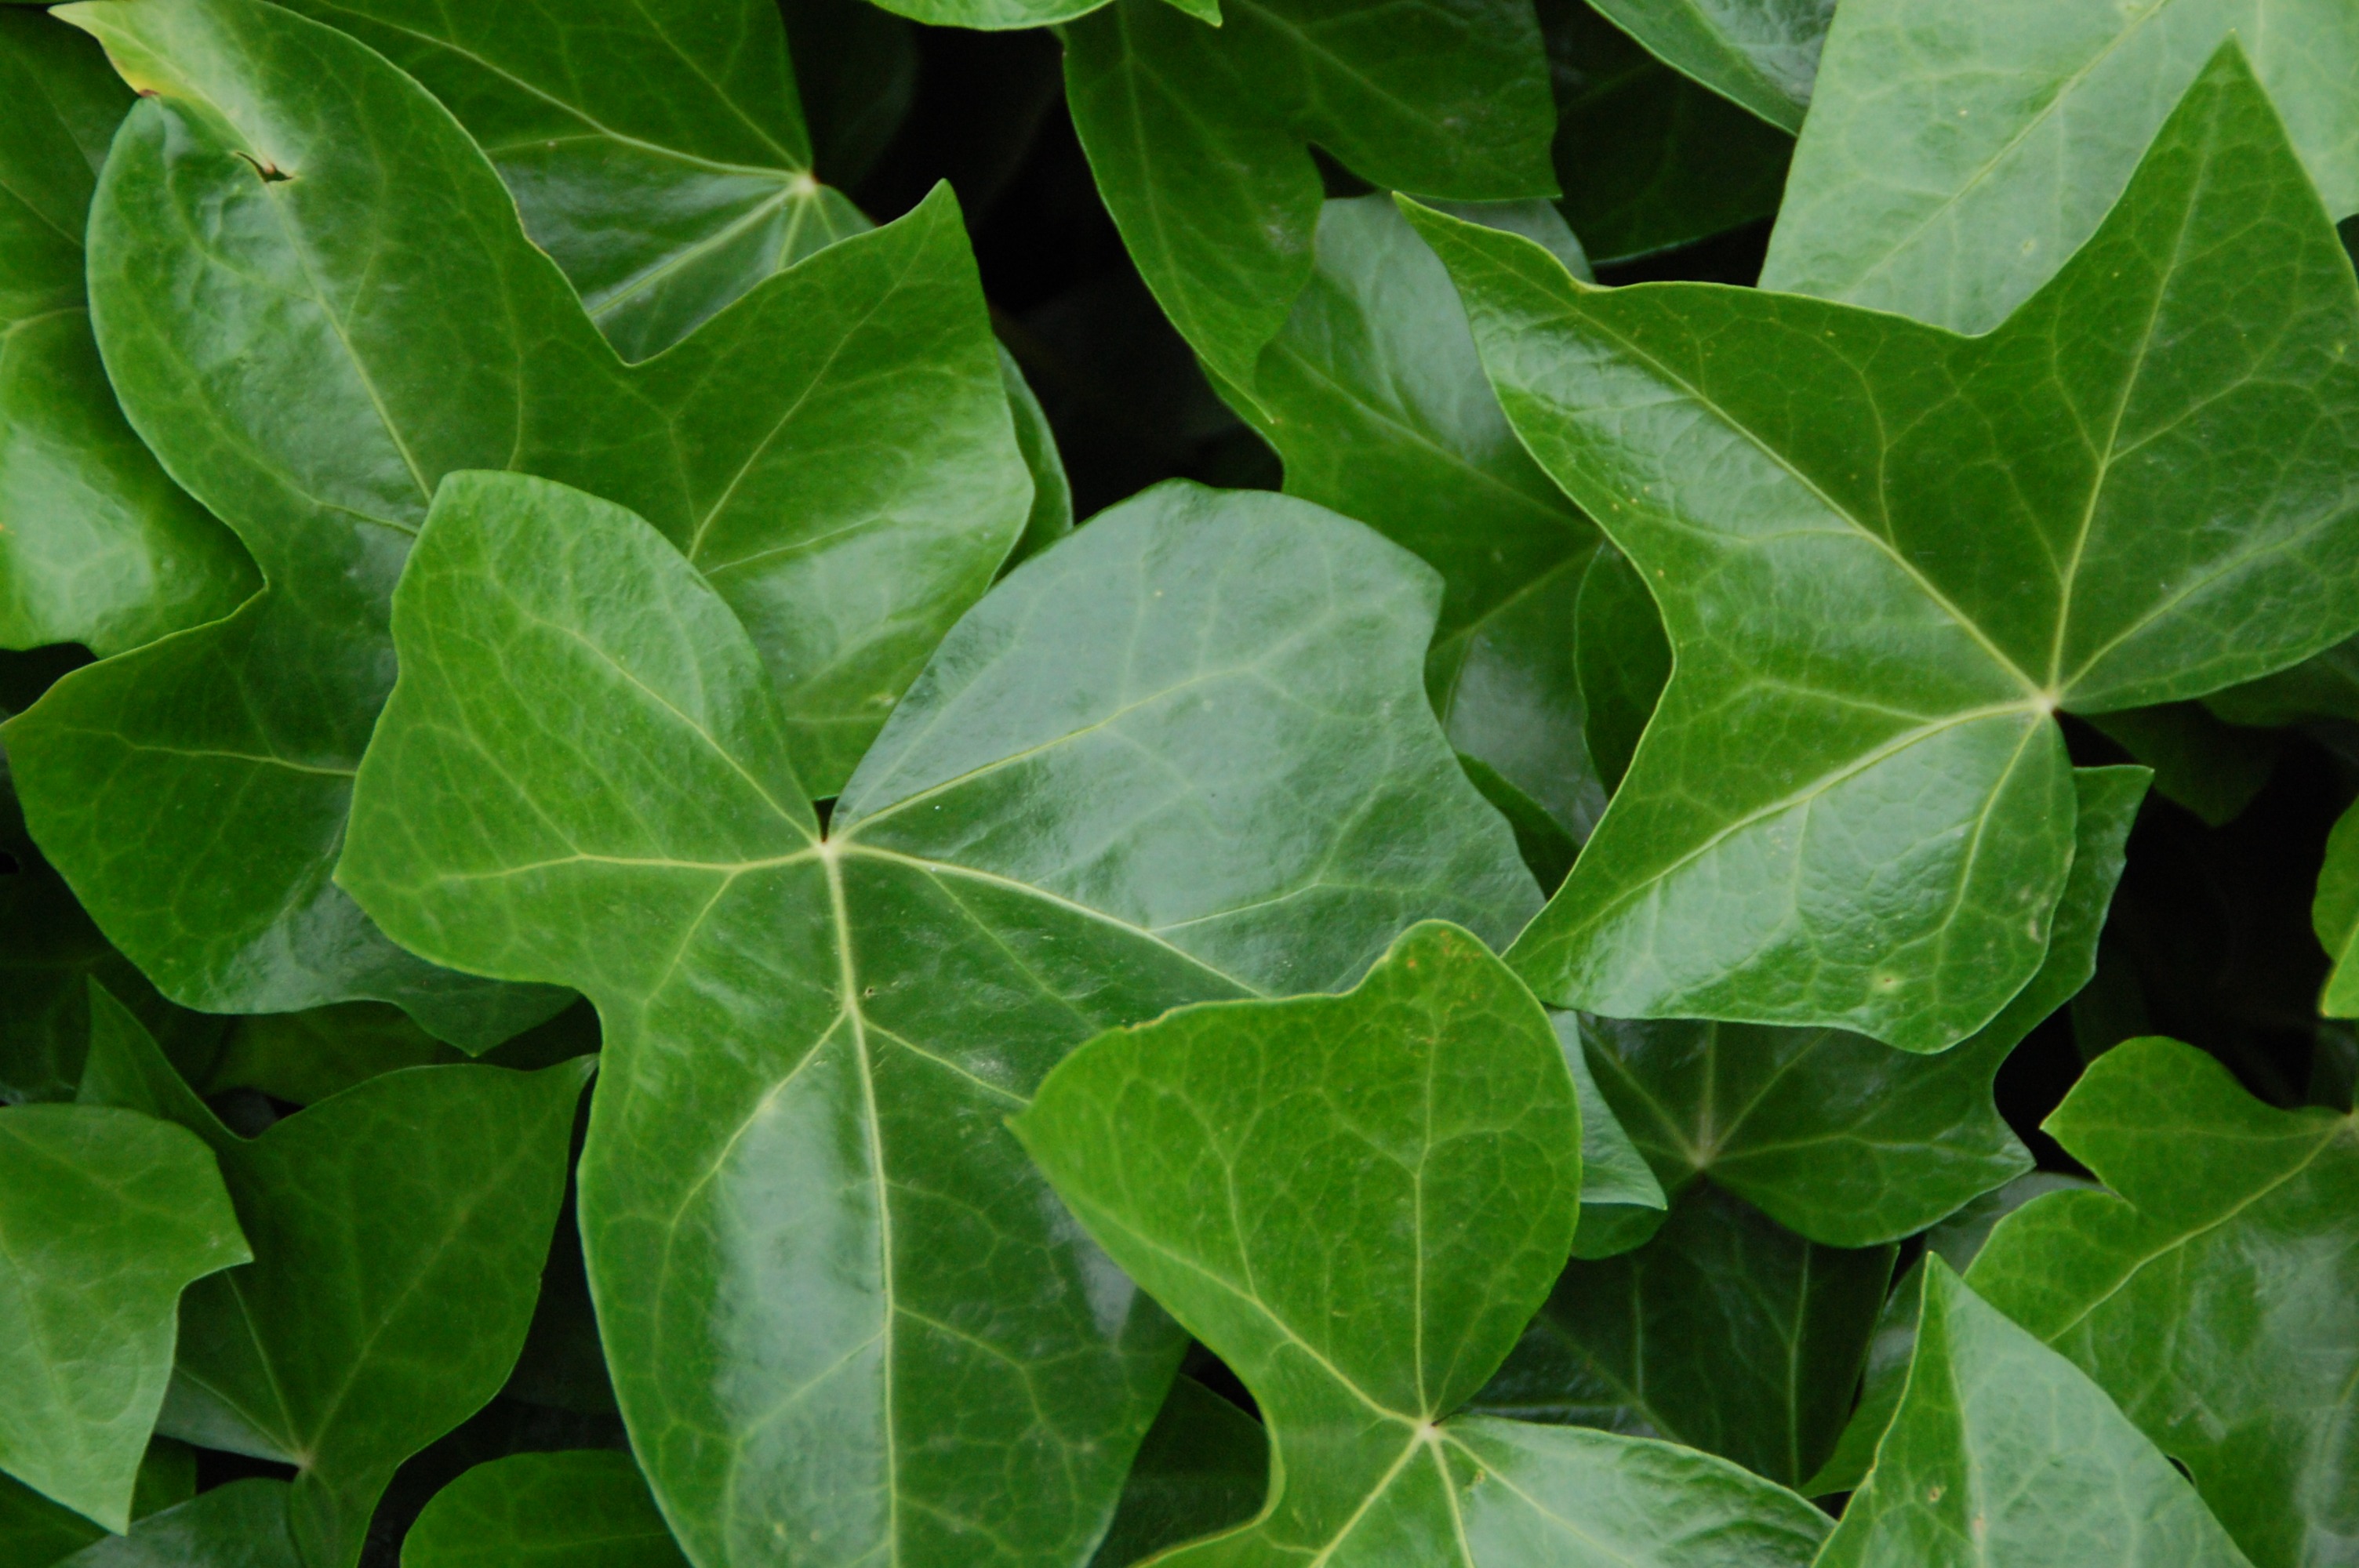
nature, plant, leaf, flower, green, ivy, botany, leaves, shrub, flowering plant, annual plant, land plant, apiales